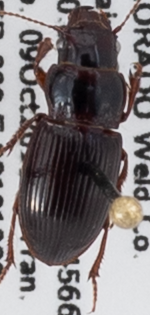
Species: Cratacanthus dubius
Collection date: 2019-10-09
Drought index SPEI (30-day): -0.776
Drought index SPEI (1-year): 0.48
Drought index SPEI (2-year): -0.524